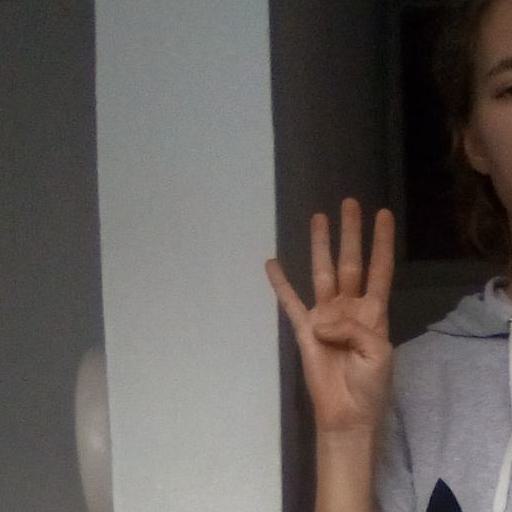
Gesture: four